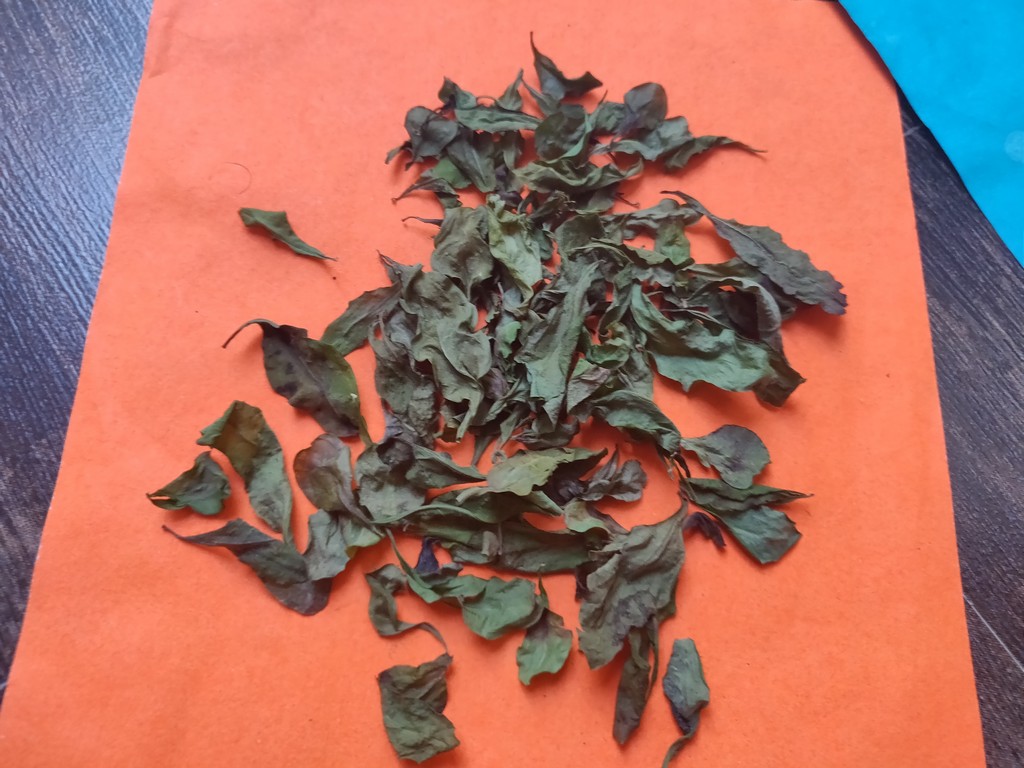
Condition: Dried
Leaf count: multiple
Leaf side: unknown